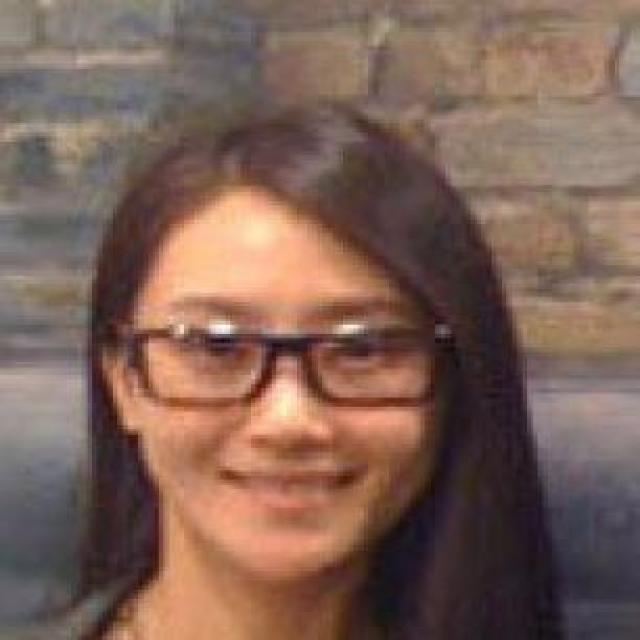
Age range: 21-44